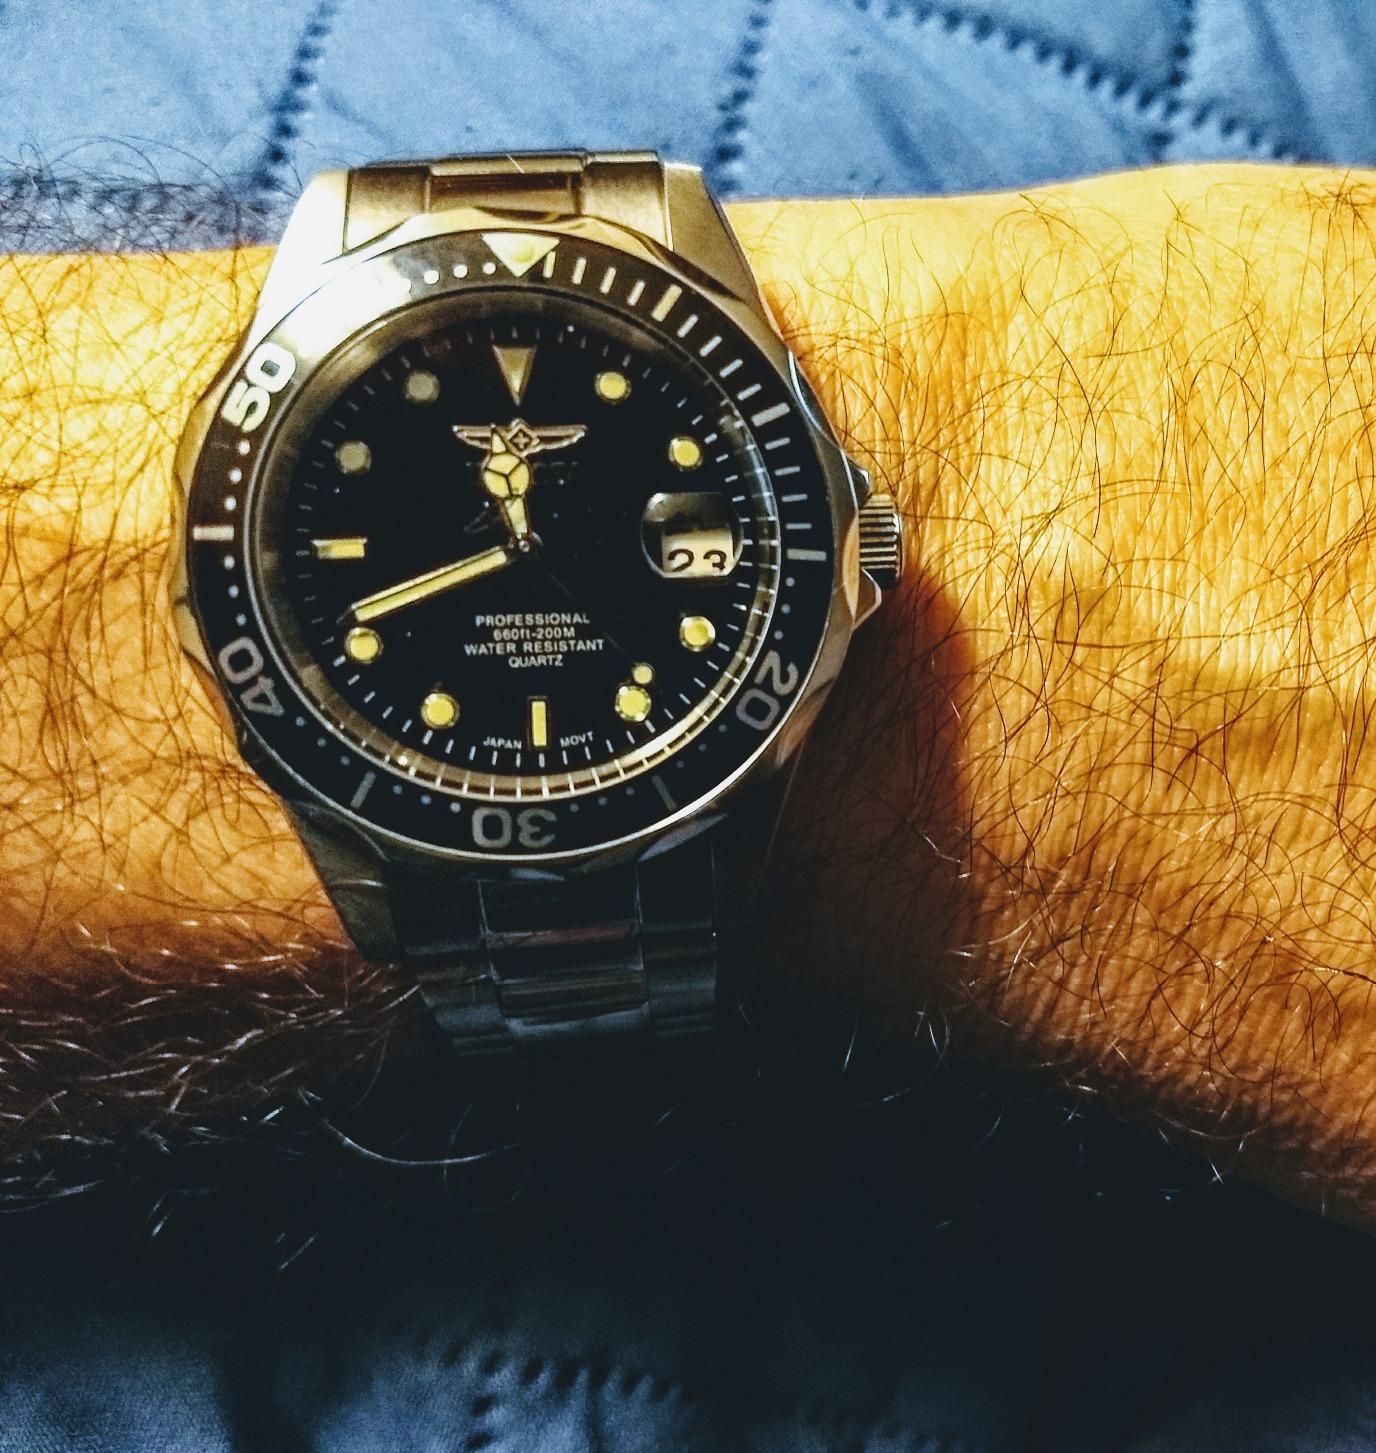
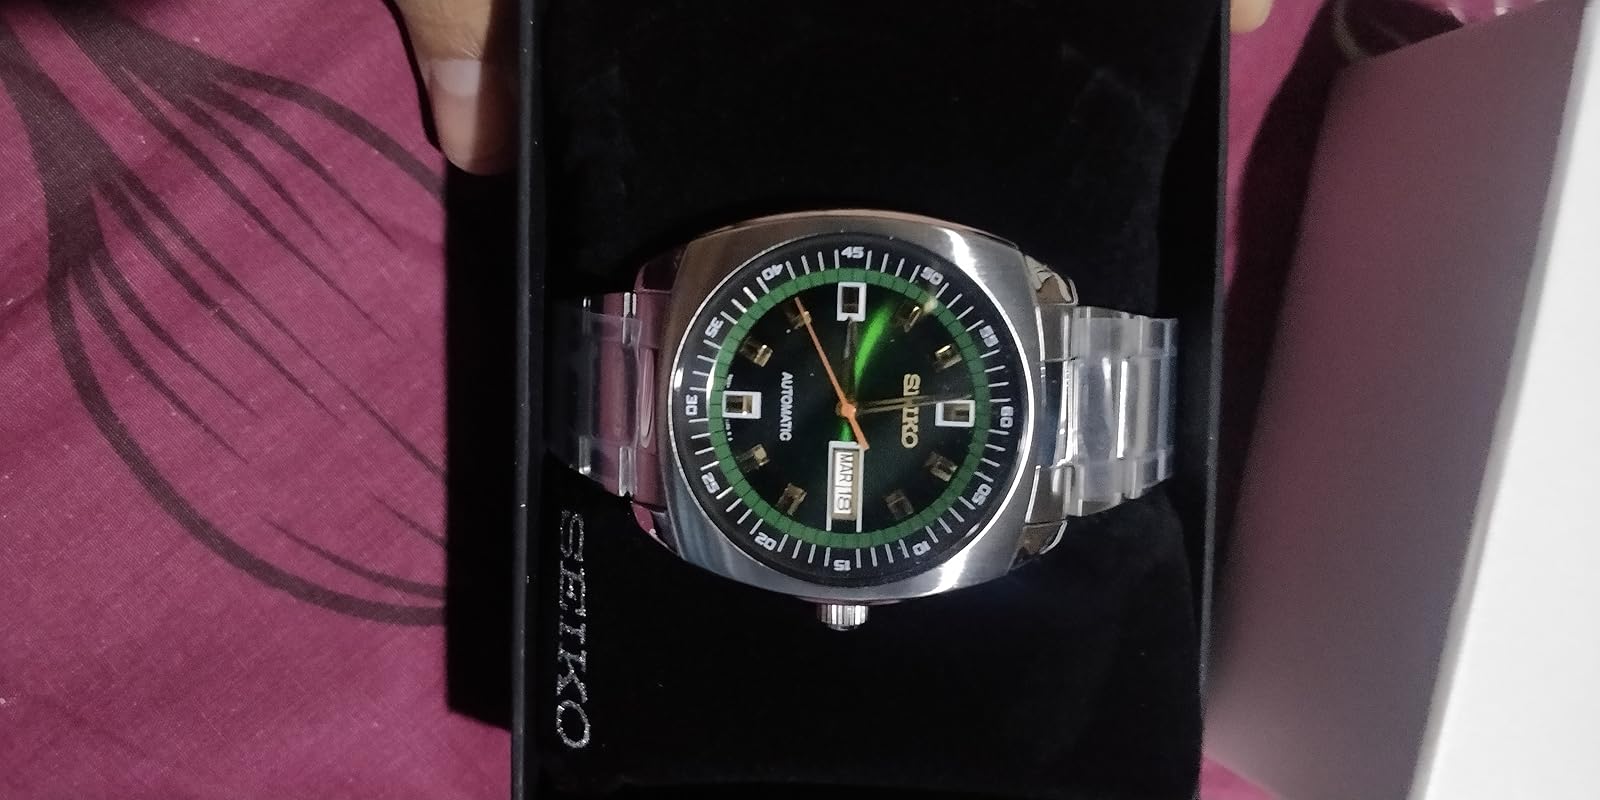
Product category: accessories_watch
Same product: no